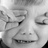
Emotion: sad